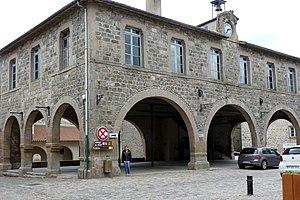
La Halle a été inaugurée en 1883 et construite comme symbole laïque à l'initiative du Maire radicale Ferréol et son adjoint François Taix
Saint-Didier-en-Velay est une commune française située dans le département de la Haute-Loire, en région Auvergne-Rhône-Alpes. Elle porte ce nom seulement depuis 1925 suite à la création de la commune de la Séauve-sur-Semène dont le territoire s'est détaché de celui de Saint-Didier. Avant cette date, elle portait le nom de Saint-Didier-la-Séauve. Déjà en 1866, le territoire de Saint-Didier avait été amputé d'une partie de ses terres lors de la création de la commune de Pont-Salomon.